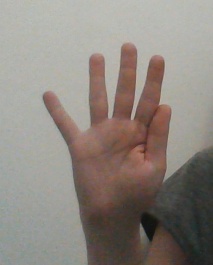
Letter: sheen